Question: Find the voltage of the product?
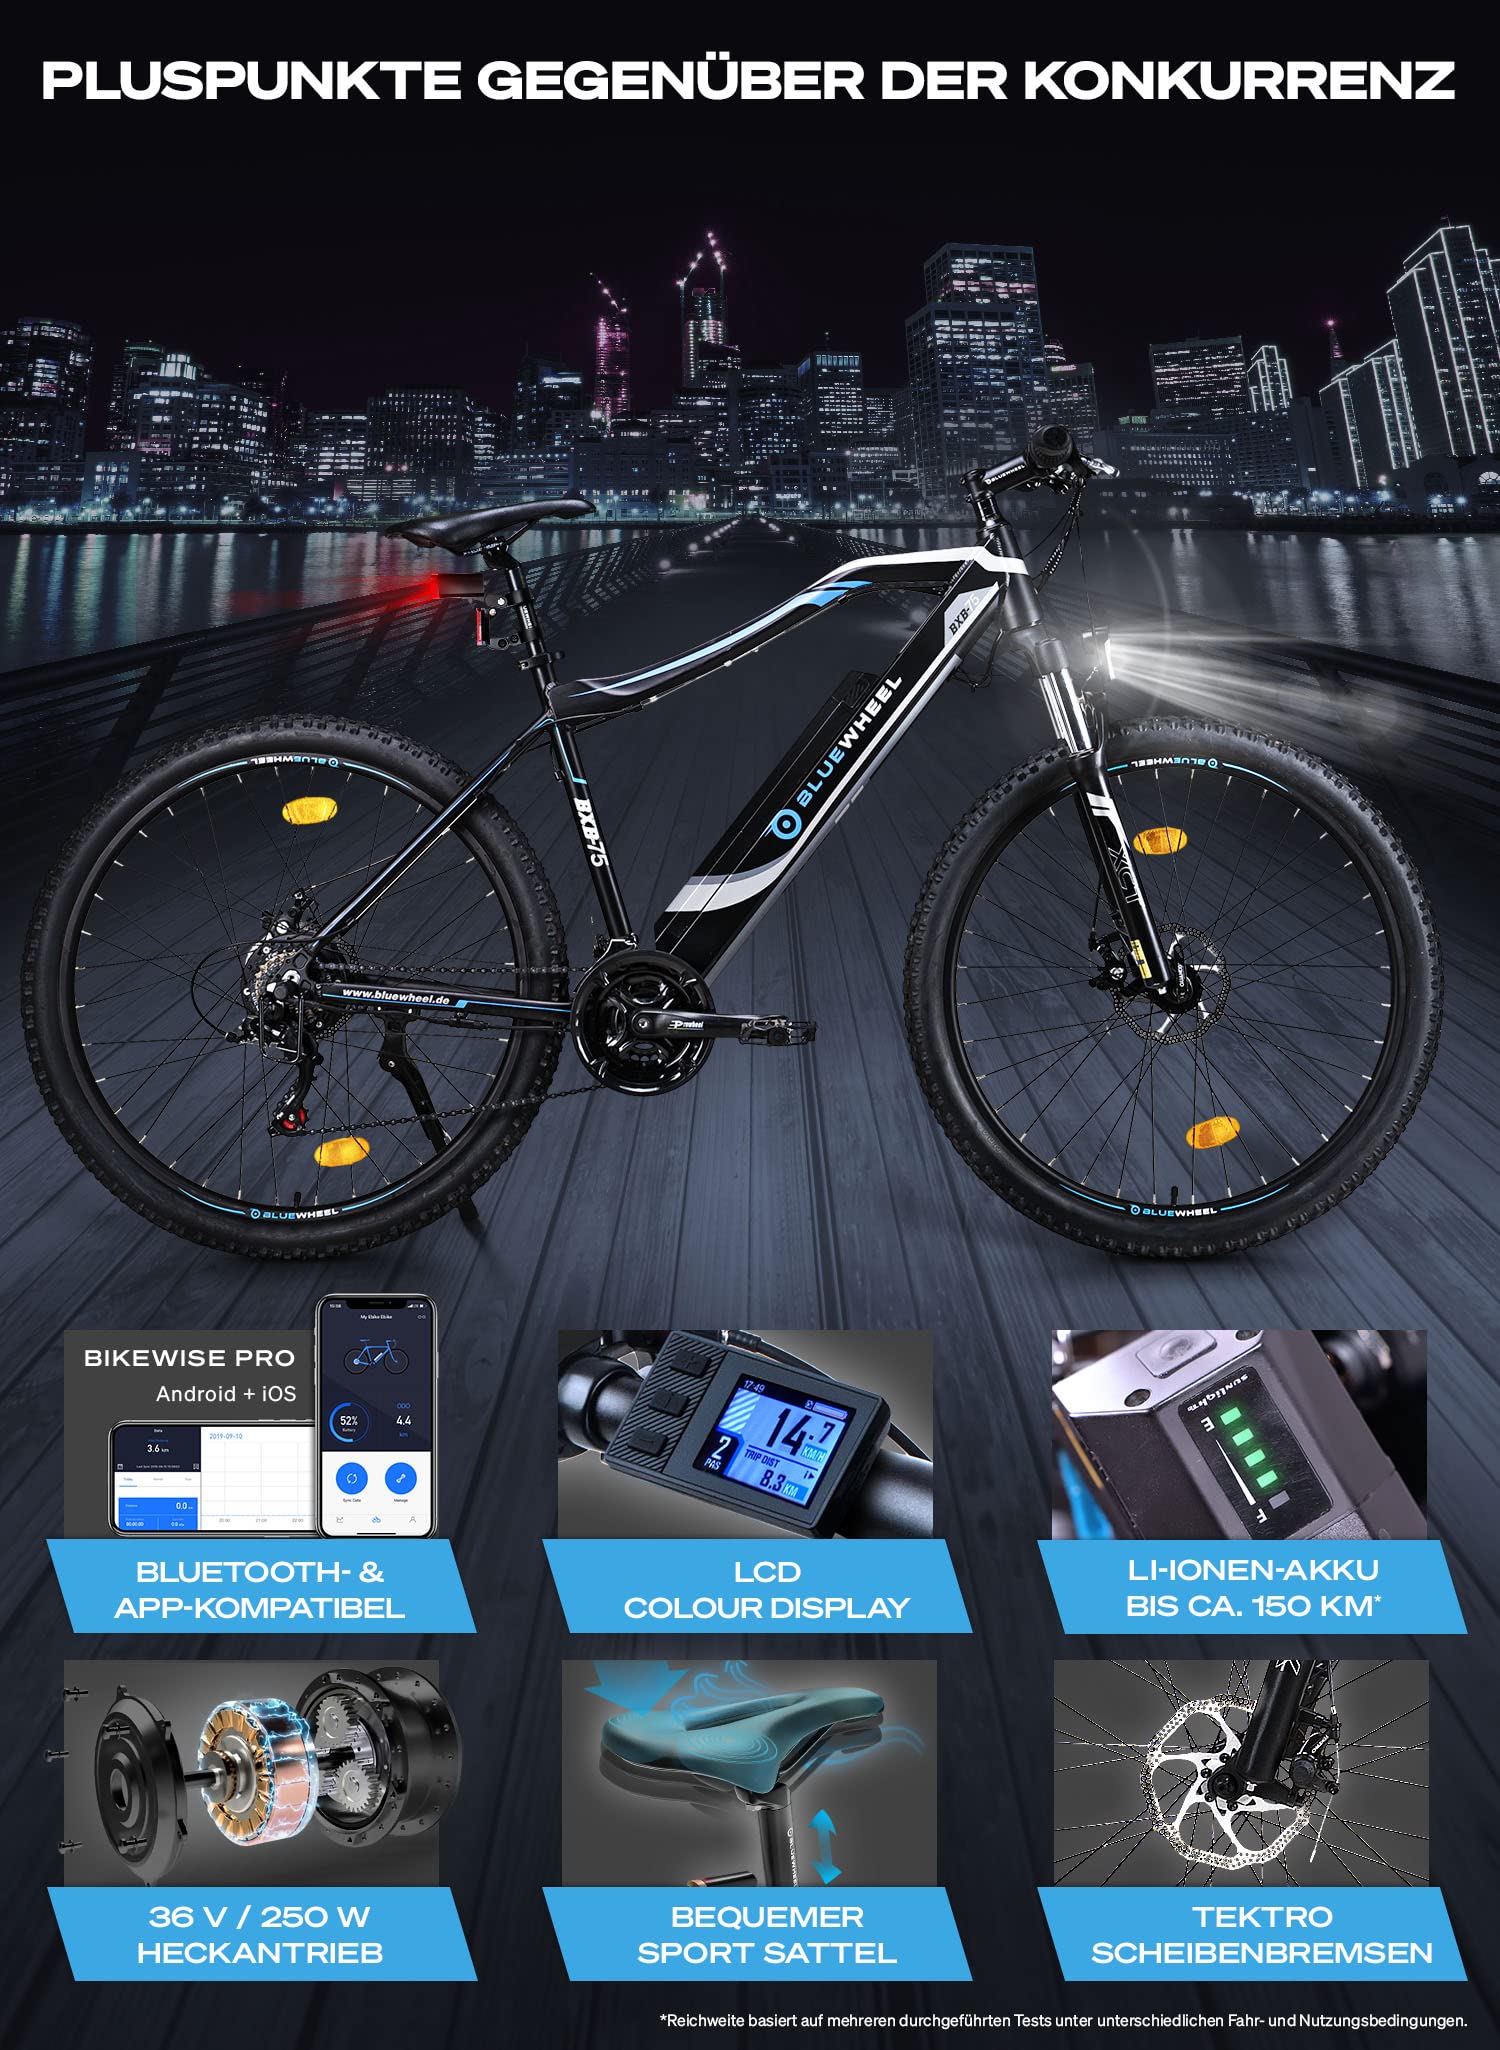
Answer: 36.0 volt